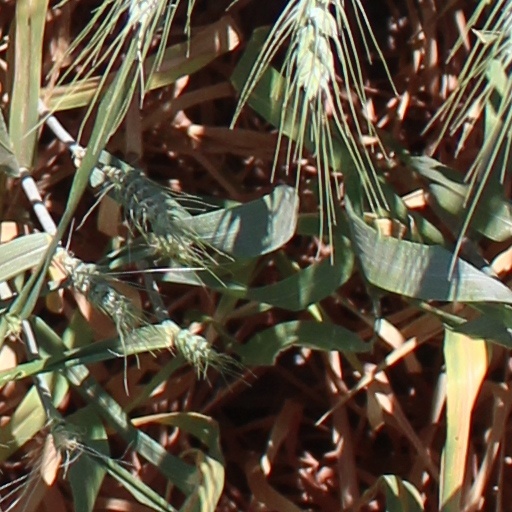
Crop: wheat